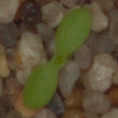
Label: scentless_mayweed